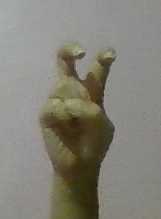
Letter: toot